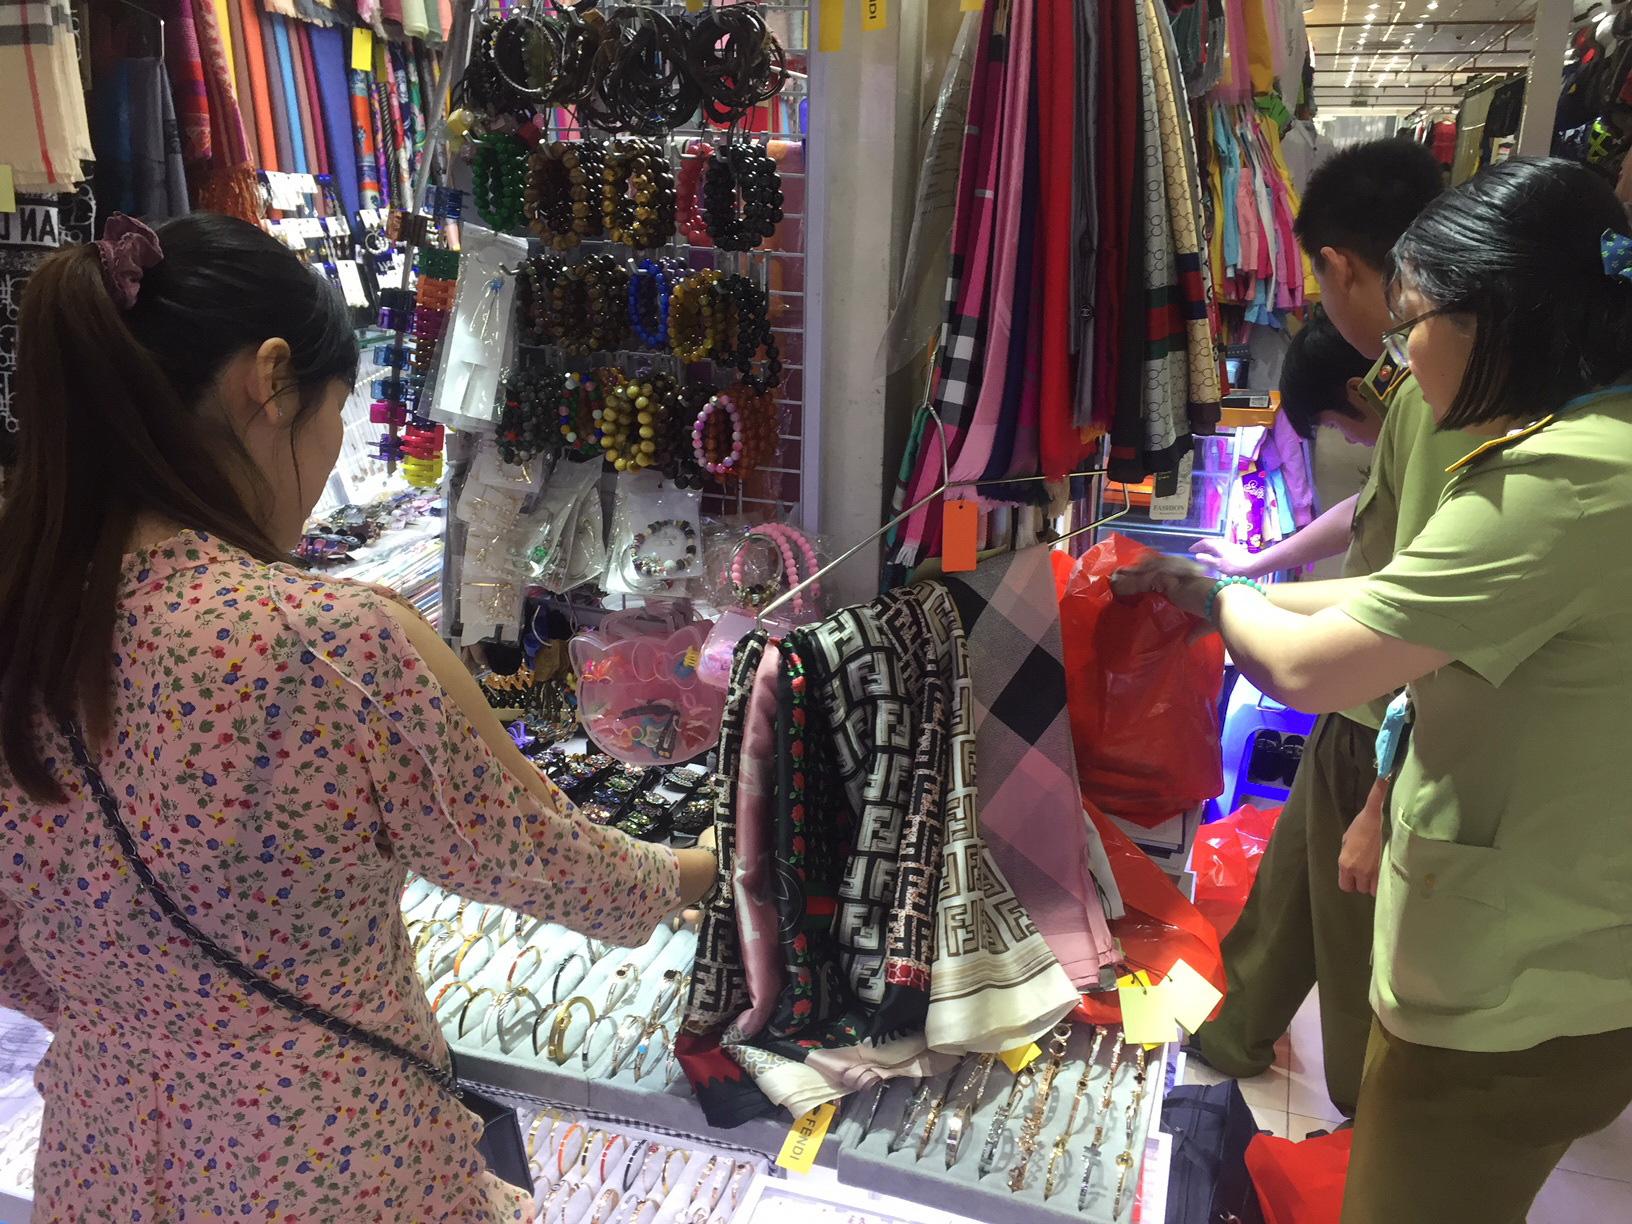
có nhiều mặt hàng đồ trang sức được bày bán trong quầy hàng